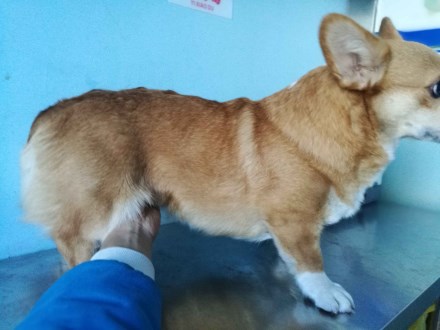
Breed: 2909-n000116-Cardigan